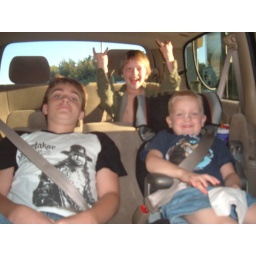
Boys in the car after swimming